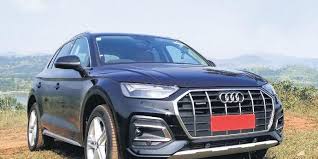
Label: noambulance